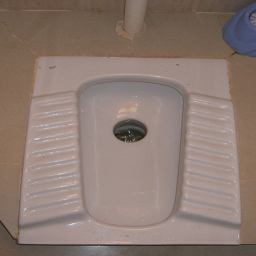
some kind of glass with a drain in it
A white urinal on a brown tiled floor next to toilet scrubber.
We are looking down at a urinal in the floor.
there is some type of urinal that is in the floor
The urinal on the ground has a toilet scrubber next to it.